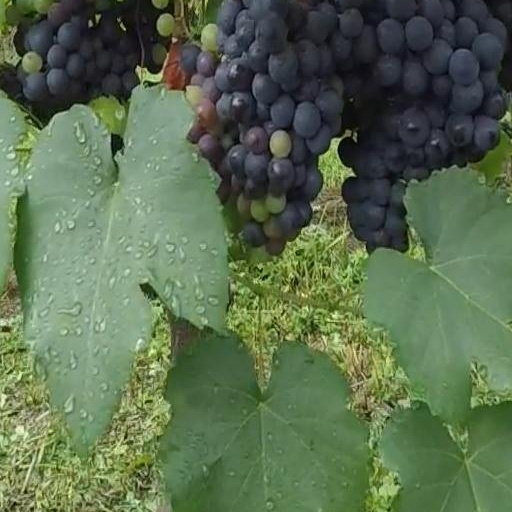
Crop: grape